National Police Corps (Netherlands)

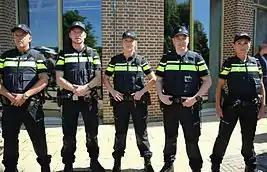

The Netherlands is geographically divided by ten regional police units ("regionale eenheden"). These ten regional units are equal to the ten districts of the Public Prosecutors Office and courts. Each regional unit is divided in other layers of leadership and responsibilities, as described below.